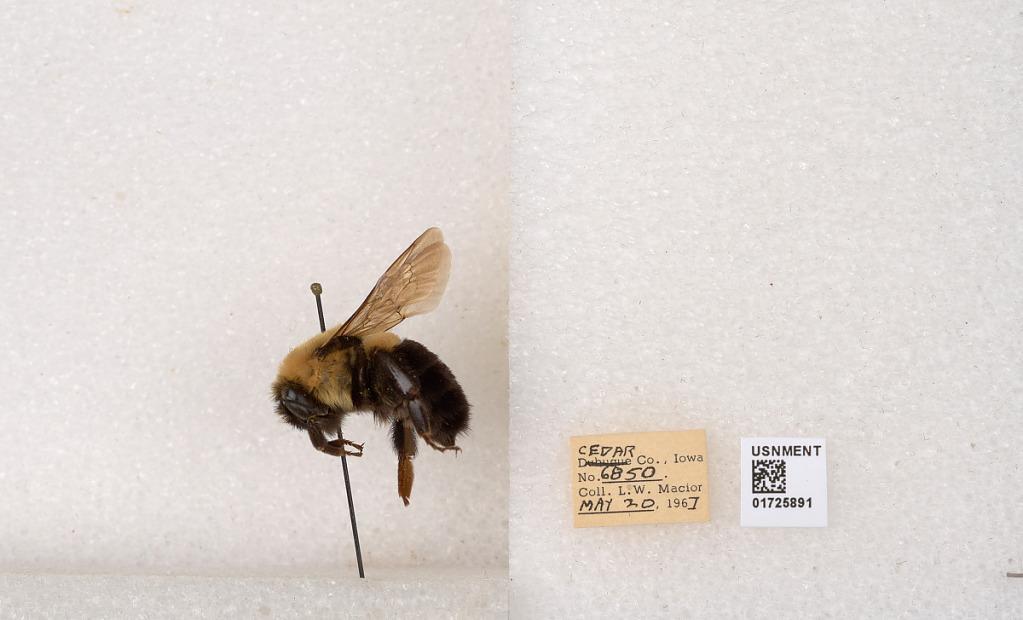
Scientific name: Bombus impatiens Cresson
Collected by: L. Macior
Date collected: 1967-5-20
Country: United States
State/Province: Iowa
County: Cedar
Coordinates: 41.7723, -91.1324